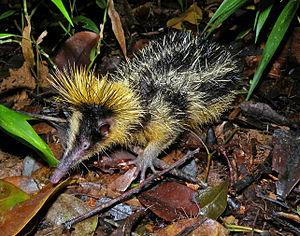
Hemicentetes est un genre de mammifères insectivores de la famille des Tenrecidae. Les individus appartenant à ce genre sont appelés en français Hémicentètes ou Tenrecs zébrés, Atsora en malagasy. Les deux espèces actuellement recensées sont endémiques de Madagascar.
La faune de Madagascar, tout comme sa flore, est très riche. En effet celle-ci présente entre 80 % et 90 % d'espèces endémiques. Cette notion d'endémisme bien qu'elle ne soit pas inexacte reste subjective, puisque dépendante du niveau taxonomique à partir duquel se positionne l'observateur et de la surface ou du milieu considéré. De nombreux taxons spécifiques ou génériques, sont strictement endémiques à Madagascar, mais aussi, plus rarement au niveau de la famille et atteignent donc des taux d'endémisme proche ou égaux de 100 %.